BMW in Formula One

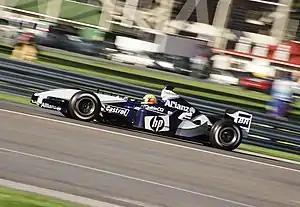
Ralf Schumacher at the 2003 United States Grand Prix. The 2003 season was the most successful of Williams' six seasons using BMW engines.

After the relatively conservative E41, BMW designed the more aggressive P80 engine for , a basic type number that was maintained for the remainder of the company's involvement in Formula One. The engine immediately proved to have a significant power improvement, and propelled Schumacher and new teammate Juan Pablo Montoya into contention for race victories. In all, the two drivers scored four race wins, but lost other opportunities through unreliability and racing incidents. The FW23 chassis also lacked the ultimate downforce to compete with the Ferrari and McLaren drivers at every circuit, although it was the class of the field at "power circuits" such as Hockenheim and Monza.